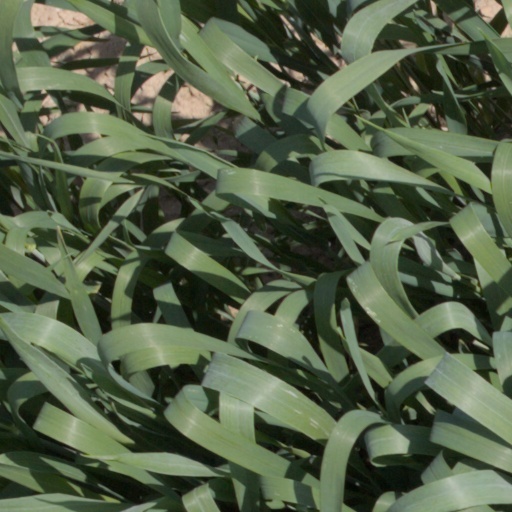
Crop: wheat